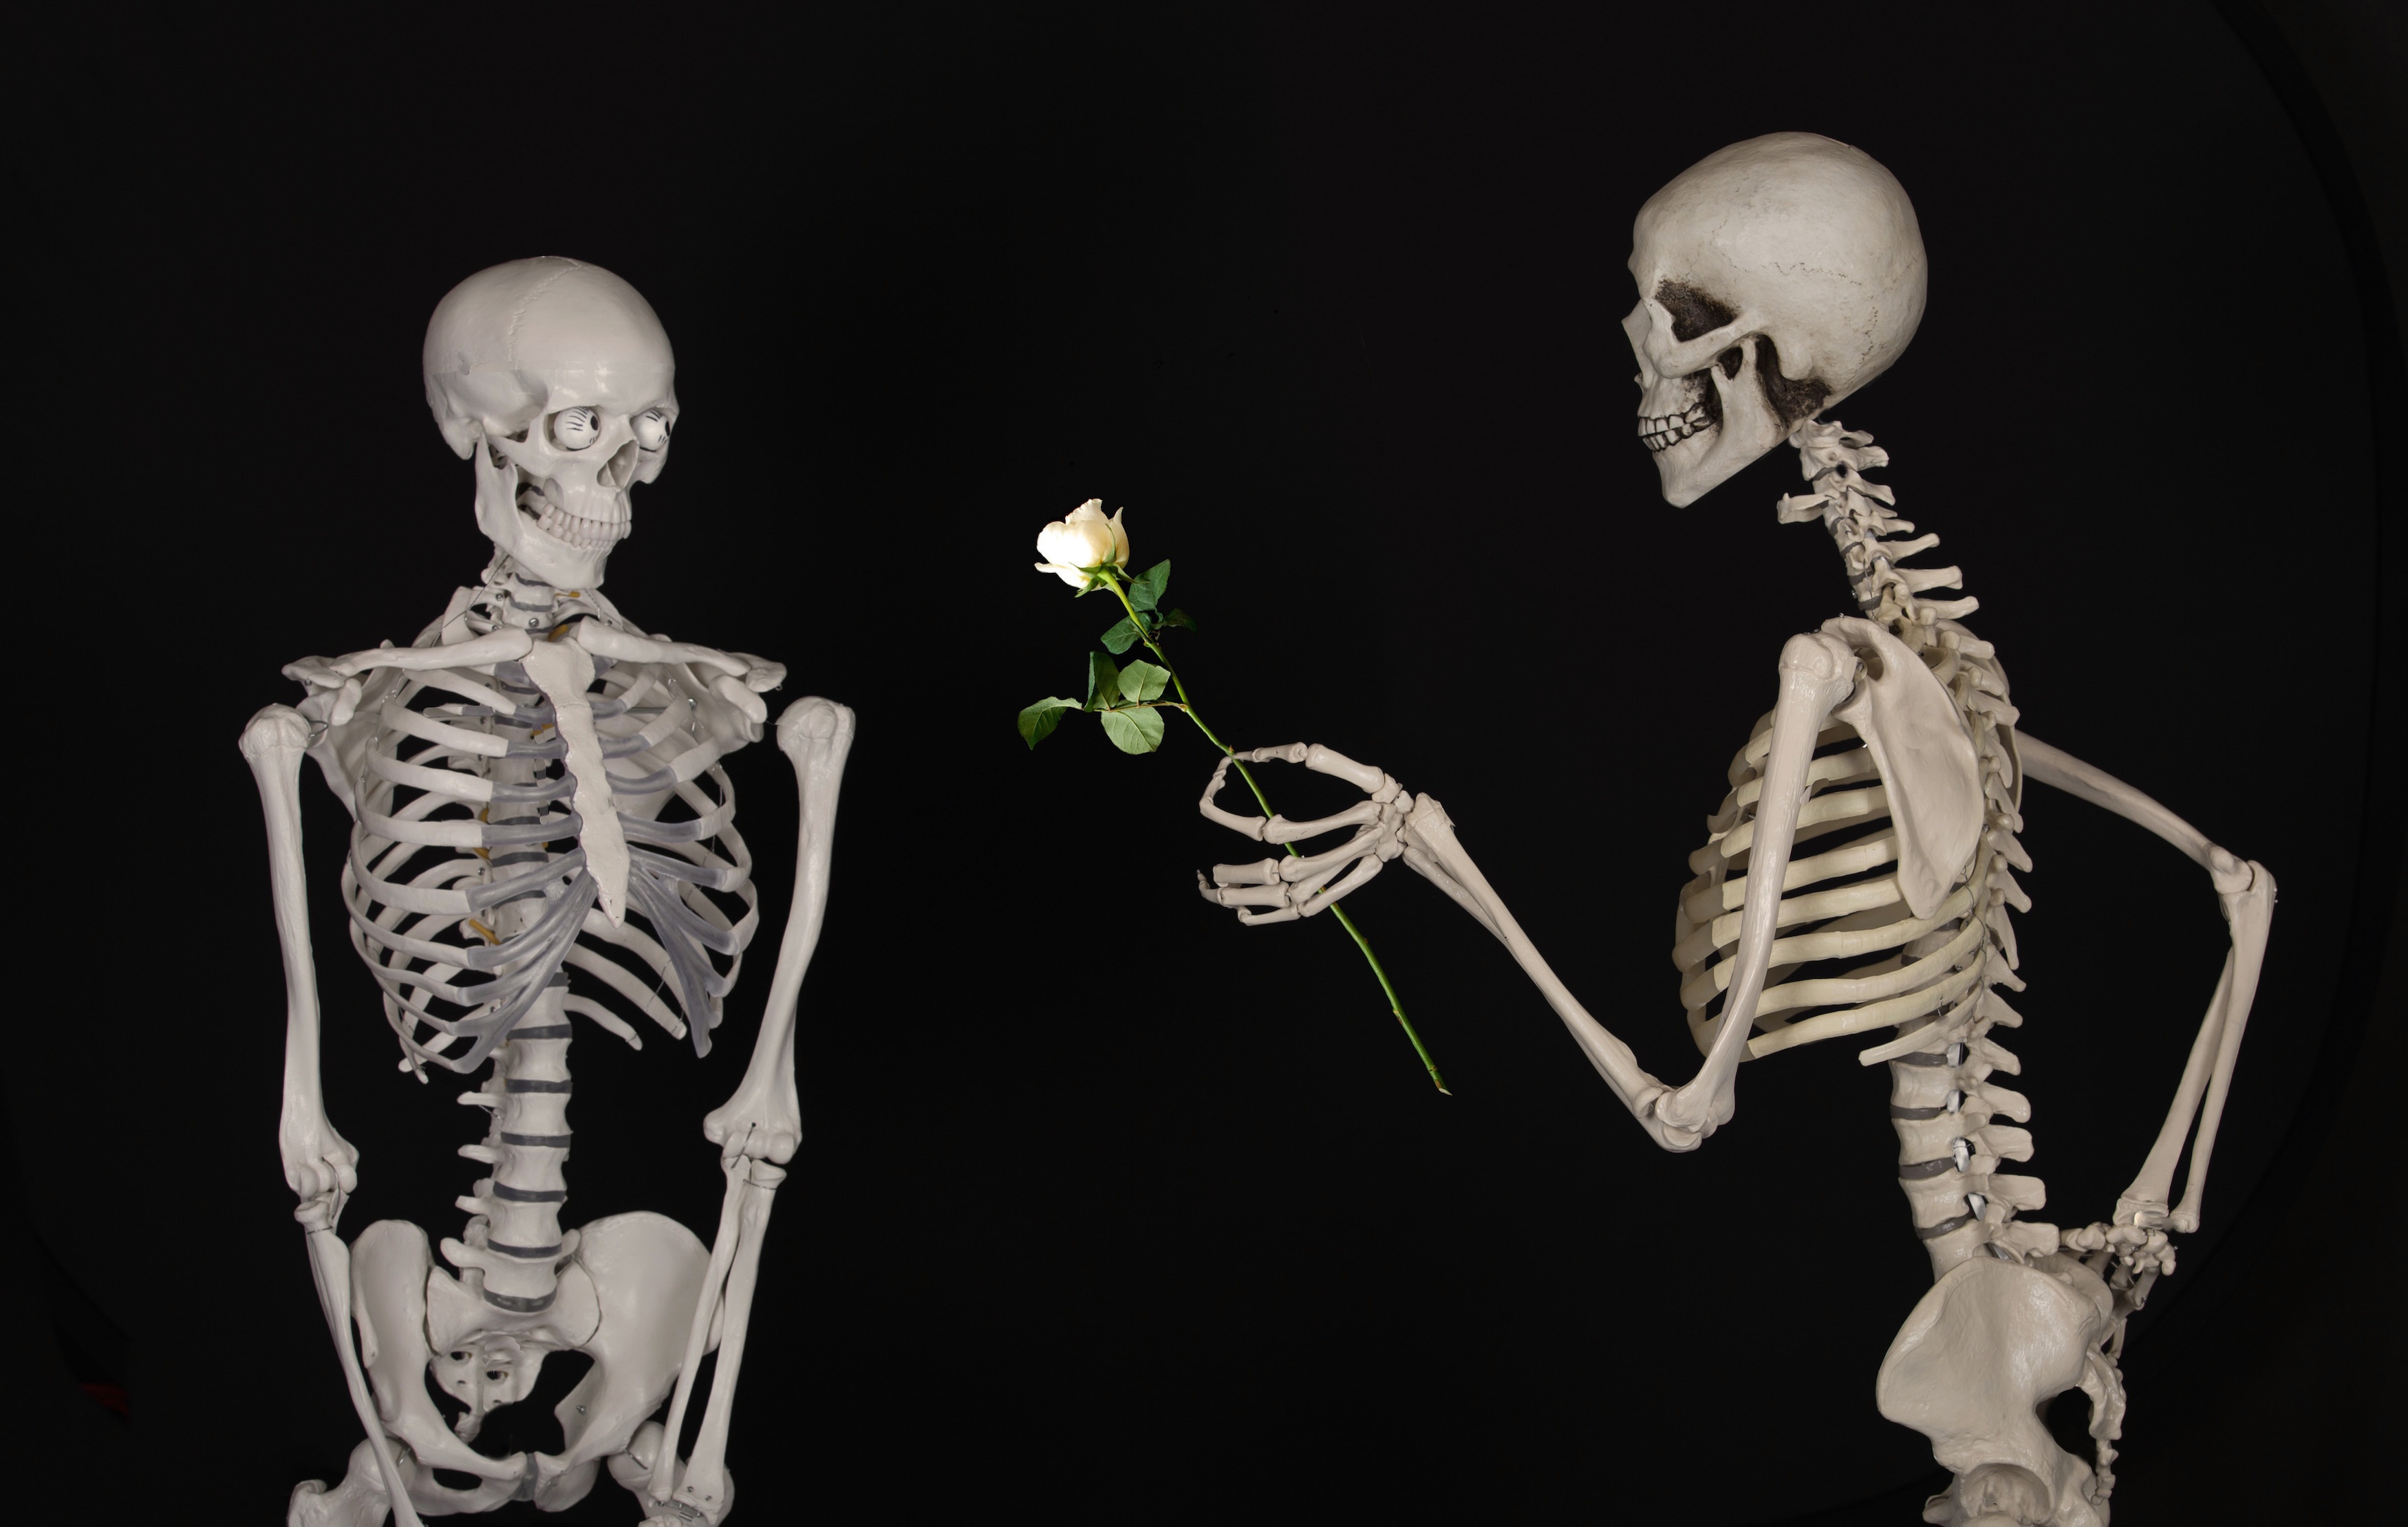
flower, love, friendship, human body, illustration, skeleton, congratulations, skeletal